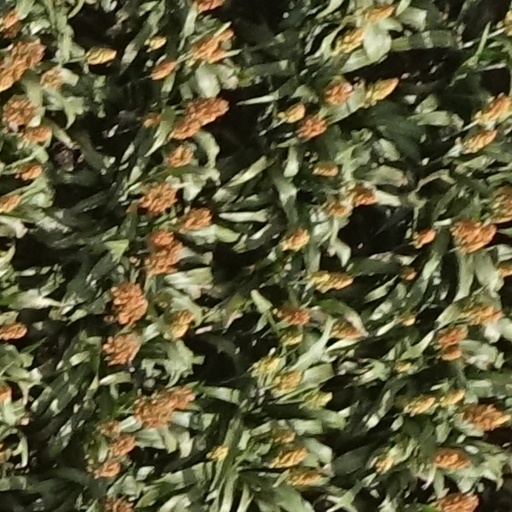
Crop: sorghum